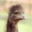
Label: bird